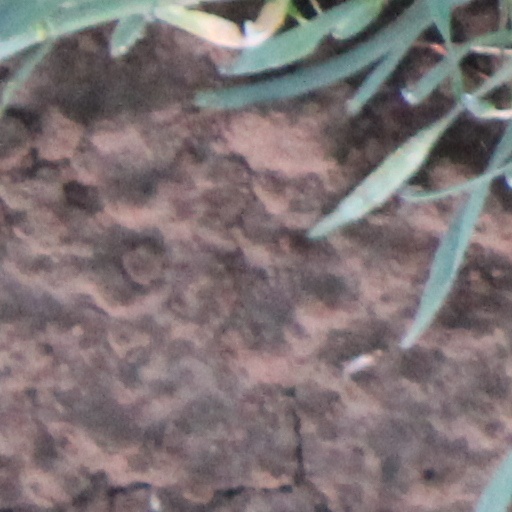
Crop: wheat